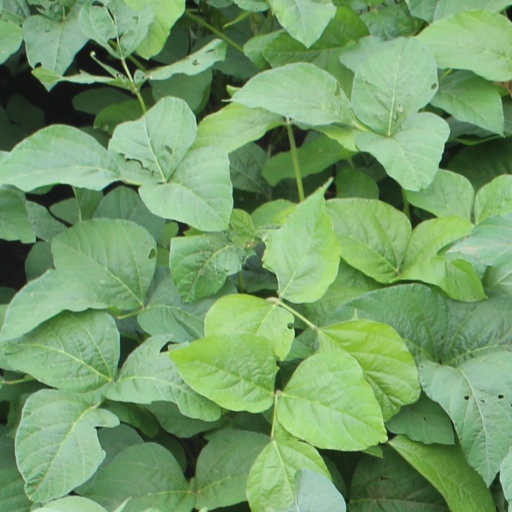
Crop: soybean